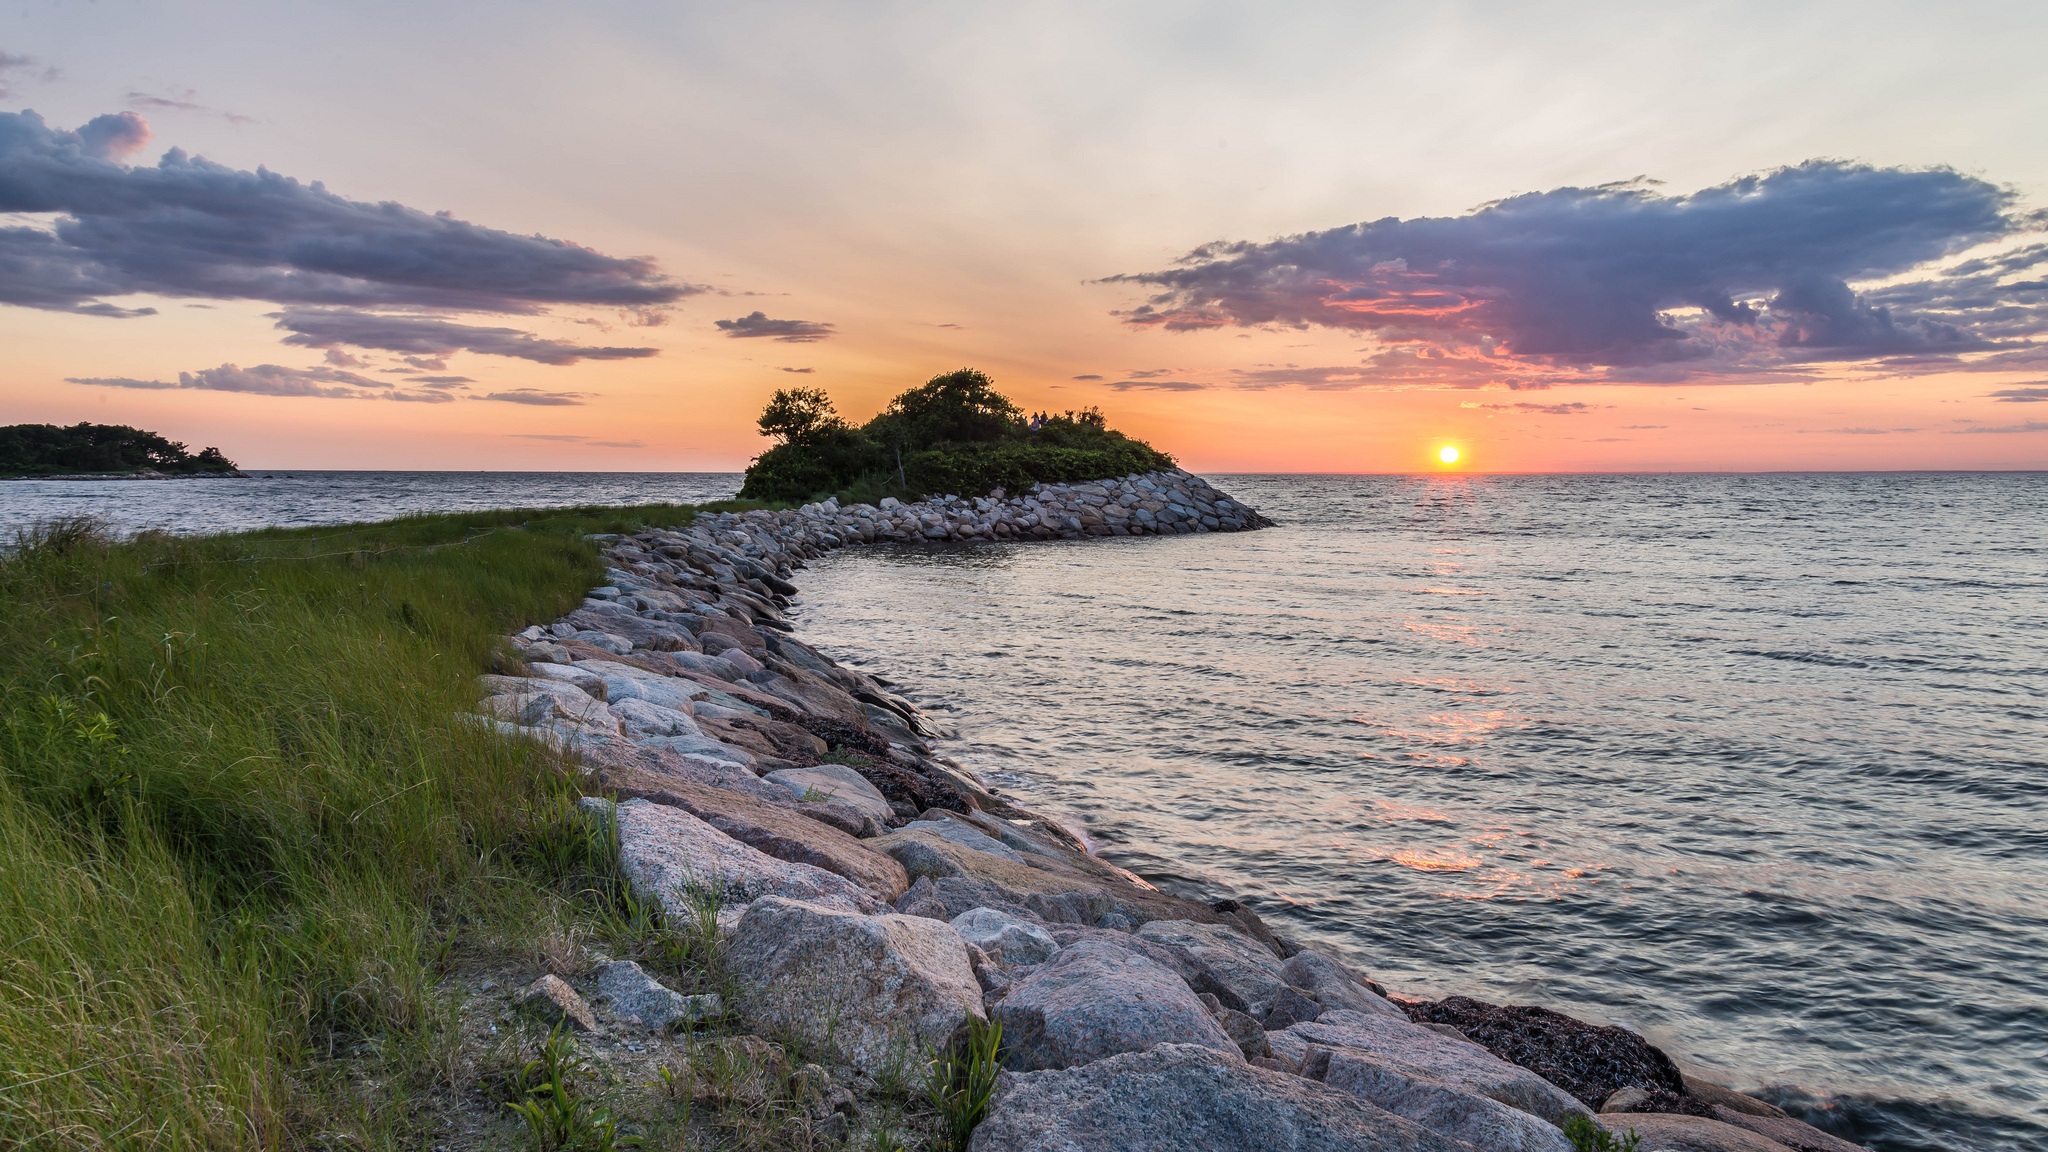
beach, sea, coast, water, rock, ocean, horizon, cloud, sunrise, sunset, morning, shore, wave, dawn, coastal, summer, vacation, travel, cliff, dusk, cove, tower, holiday, bay, terrain, body of water, front, loch, cape, cape cod, wind wave